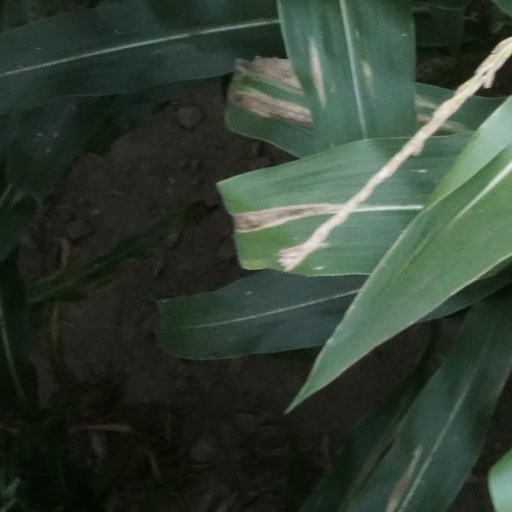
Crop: maize; corn